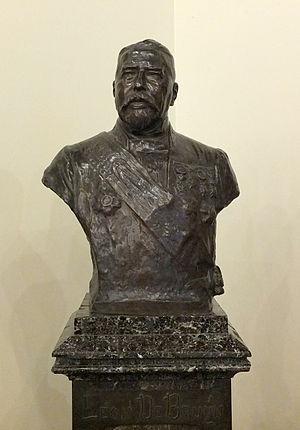
Pierre-Jean Braecke, né à Nieuport en 1858 et mort à Nossegem le 10 novembre 1938, est un sculpteur et graveur de médailles belge de la période Art nouveau.
Léon de Bruyn était un bourgmestre de la ville de Termonde et un ministre belge de l’Agriculture et des Travaux Publics entre 1872 et 1888. Il fut également Ministre de l’Industrie et des Beaux-Arts entre 1888 et 1899. Durant son mandat de Ministre des Travaux Publics, Léon de Bruyn fut l'un des principaux initiateurs de la construction du port de Zeebrugge.